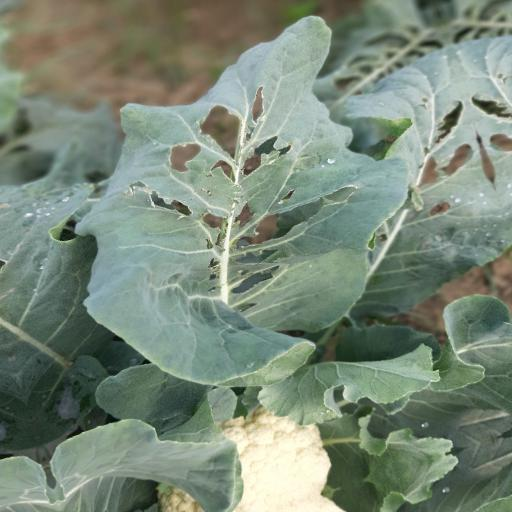
Label: Black Rot